Hurricane Ophelia (2005)

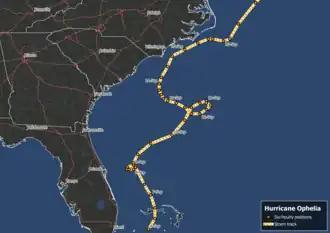
A map of the southeastern United States and far western Atlantic Ocean depicting the looping path of Hurricane Ophelia.

The hurricane's prolonged lack of movement resulted in the upwelling of cooler waters which in turn caused it to weaken back to a tropical storm early on September 9. Later on September 9, Ophelia began moving slowly northeast in response to a mid-latitude trough. The storm soon developed a wide eye and regained hurricane status around 18:00 UTC. Soon thereafter, increasing wind shear and intrusions of dry air into the hurricane's core caused degradation of its structure. However, Ophelia's structure once again improved late on September 10 with a 35 mi (55 km) wide eye developing; this coincided with it regaining hurricane status for the third time. Concurrently, it attained its lowest central pressure of 976 mbar (hPa; 28.82 inHg). Over the next two days the hurricane executed a clockwise loop within an area of weak steering between two ridges. Its slow movement led to further upwelling of cooler waters even over the relatively warm Gulf Stream. Gradual degradation of the hurricane's structure occurred as it looped back to the west-southwest, with meager convection unable to maintain vertical mixing. Sea surface temperatures beneath the system had plummeted to an average of by this time, and with insufficient heat content convection within the eyewall collapsed. Slightly warmer waters farther from the center helped support a broken ring around the decaying center. By 00:00 UTC on September 12, Ophelia weakened back to a tropical storm for the third time. An unusual eyewall replacement cycle commenced with its inner core dissipating and a larger eye organizing around it; its radius of maximum wind doubled from about to . This differed from classical replacement cycles as Ophelia never displayed defined concentric eyewalls, rather the inner one degraded as the outer one formed. After completing the two-day-long loop, the storm proceeded along a slow northwest and later northward trajectory toward the Carolinas.